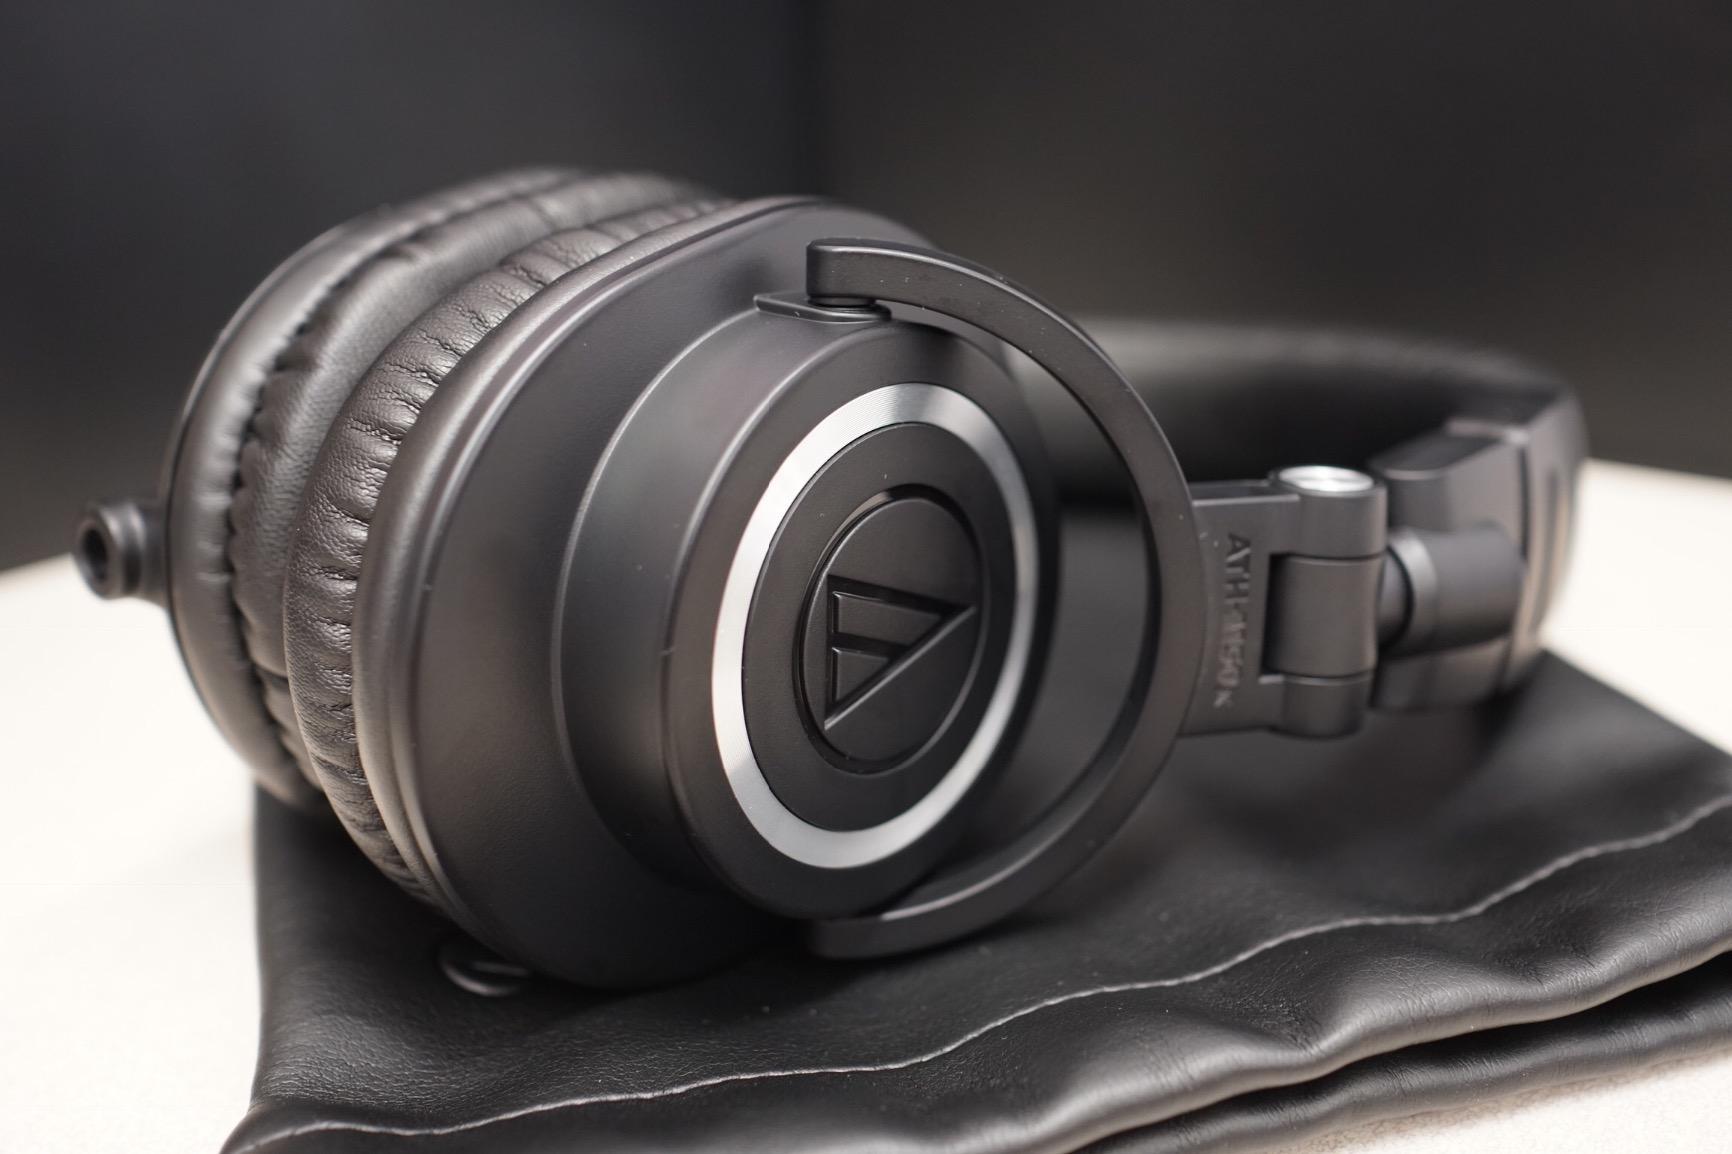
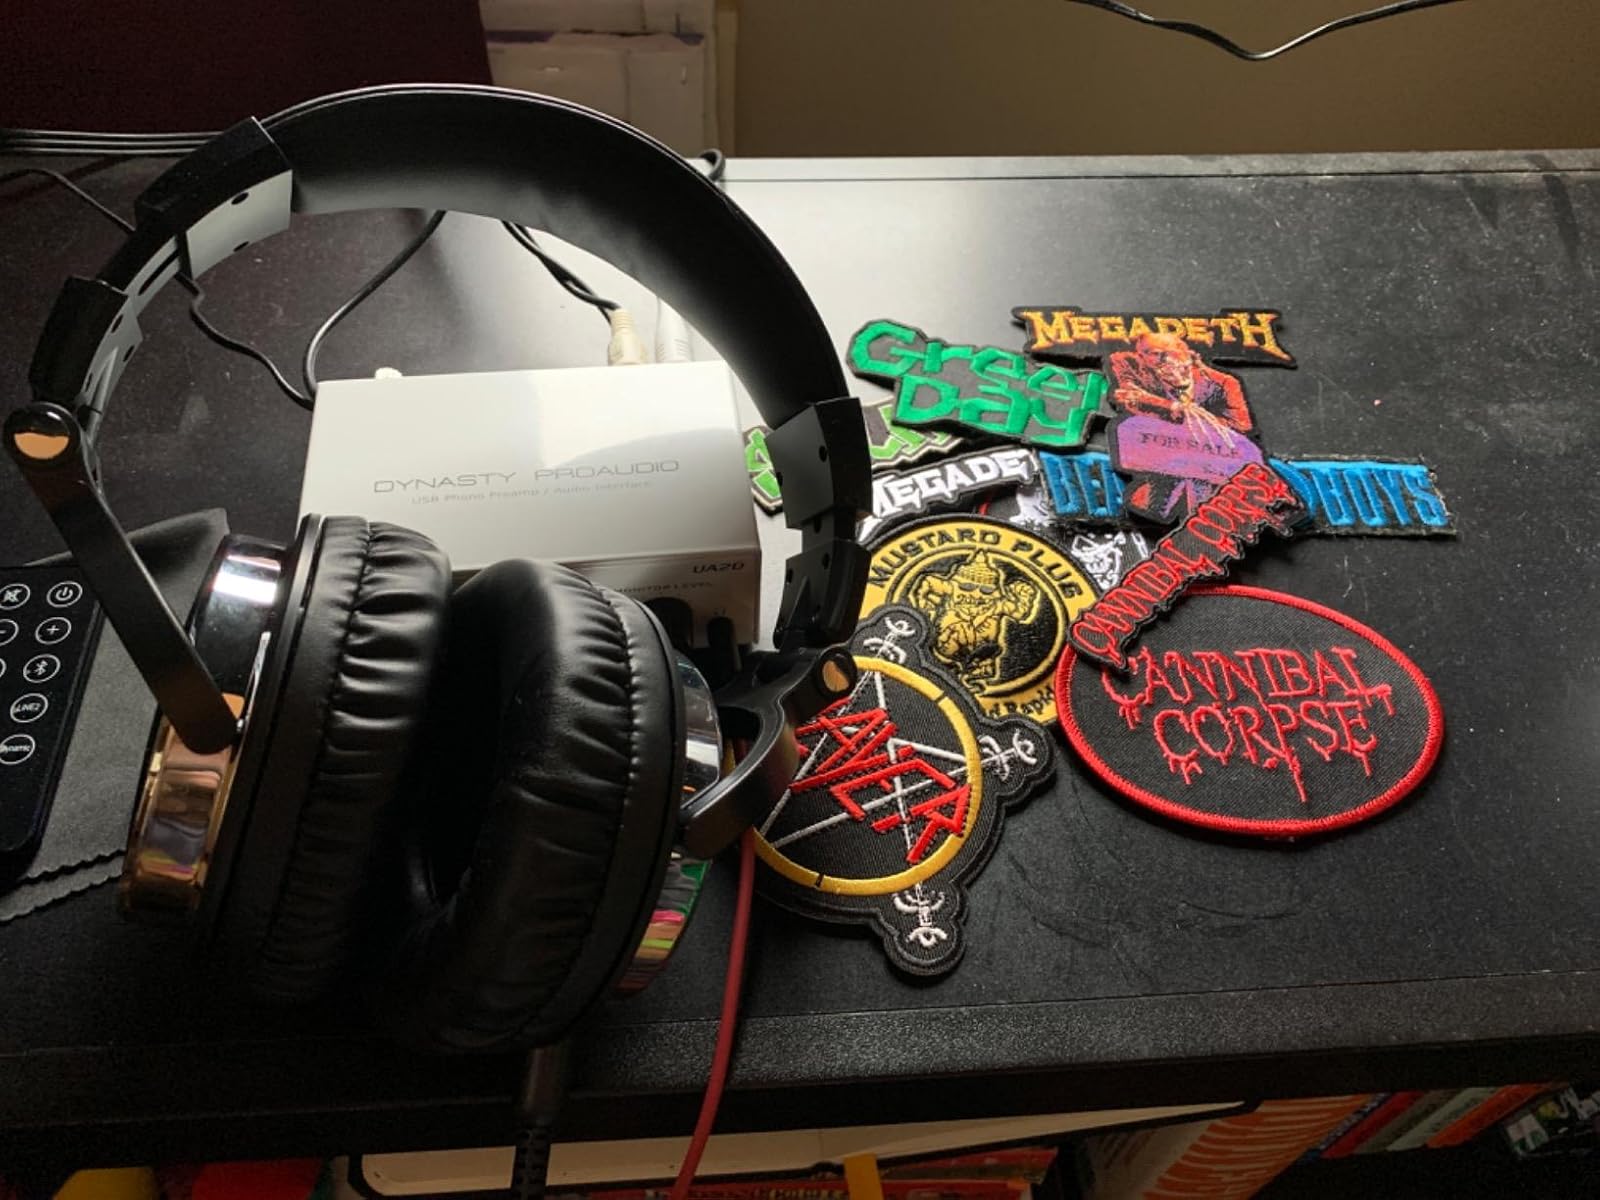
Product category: headphones
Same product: no